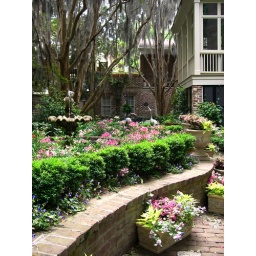
A dog walker told us this perfectly manicured garden was owned by a plastic surgeon :)